Anti-nuclear power movement in Japan

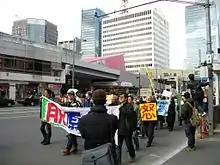
Anti nuclear rally in Tokyo on Sunday 27 March 2011.

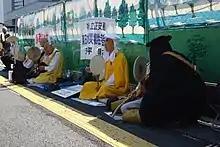
Buddhist monks of Nipponzan-Myōhōji protest against nuclear power near the Diet of Japan in Tokyo on April 5, 2011.

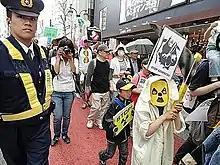
Peaceful anti-nuclear protest in Tokyo, Japan, escorted by policemen, 16 April 2011.

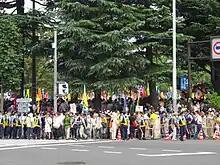
Anti-Nuclear Power Plant Rally on 19 September 2011 at Meiji Shrine Outer Garden

Several large protests occurred on April 10, 2011, a month following 3.11: 15,000 people marched in a "sound demonstration" organized by Shirōto no Ran (Revolt of the Laymen), a used-goods shop in Kōenji, Tokyo, while thousands also marched in Shiba Park, Tokyo and other locations. One protester, Yohei Nakamura, said nuclear power is a serious problem and that anti-nuclear demonstrations were undercovered in the Japanese press because of the influence of TEPCO."